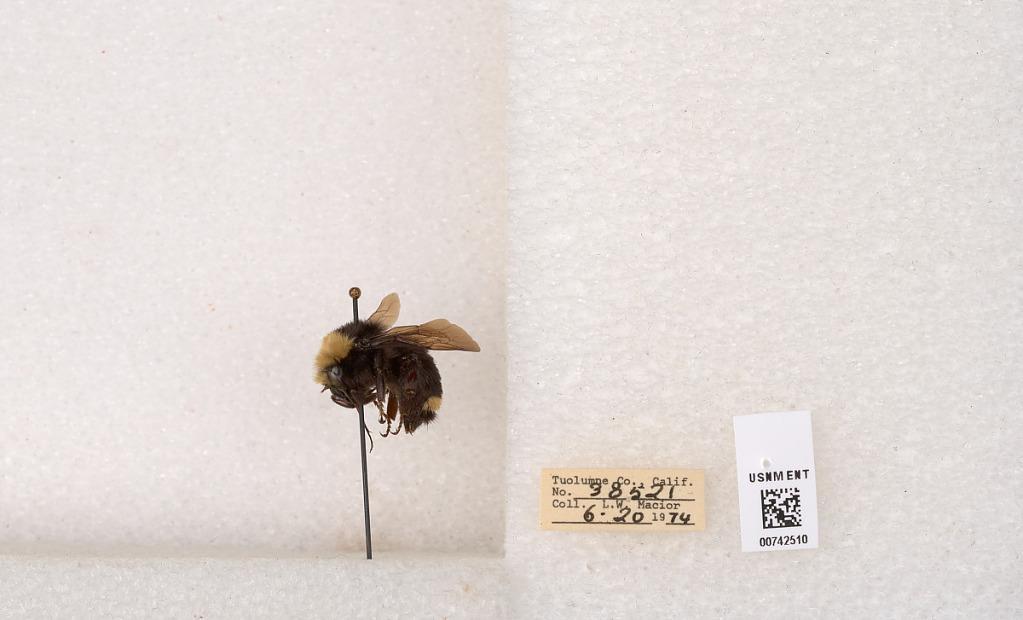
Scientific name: Bombus (Pyrobombus) vosnesenskii Radoszkowski
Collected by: L. Macior
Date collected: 1974-6-20
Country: United States
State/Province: California
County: Tuolumne
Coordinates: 37.9712, -120.228